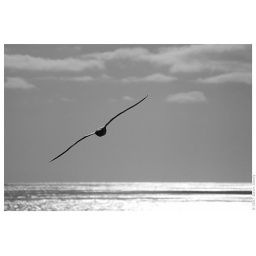
Sunset in black and white